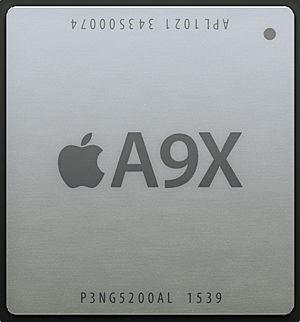
Le processeur Apple A9X est un système-sur-puce créé Apple et fabriqué par TSMC. Il est apparu la première fois dans l'iPad Pro, qui a été annoncé le 9 septembre 2015. L'A9X intègre le coprocesseur de mouvements M9. C'est une variante de l'A9 et, d'après Apple, le CPU est 1,8 fois plus performant et les performances graphiques sont 2 fois plus performantes par rapport à son prédécesseur, l'Apple A8X.